South Downs National Park

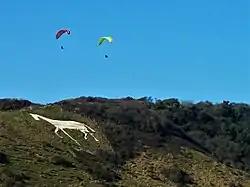
The Litlington White Horse

The population living within the national park is approximately 108,000. Of these 42,000 live in Hampshire, 40,000 in West Sussex and 25,000 in East Sussex. East Hampshire District Council area and Chichester District each have around 30,000 residents in the area, and Lewes District 22,000. Winchester has 11,500 residents in the park, with much smaller numbers for the other districts and boroughs. In 2024, the park authority stated that it received around 18million visitors each year.